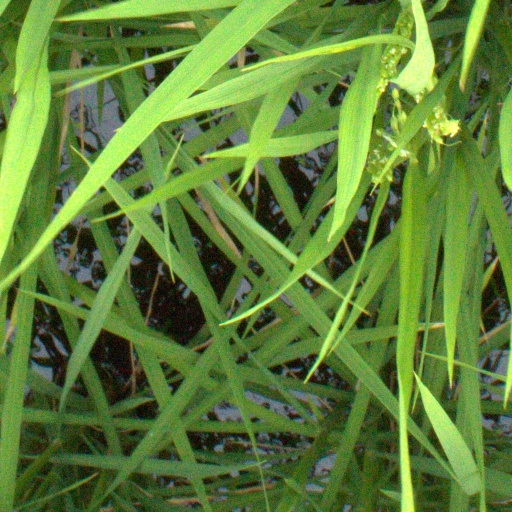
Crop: rice